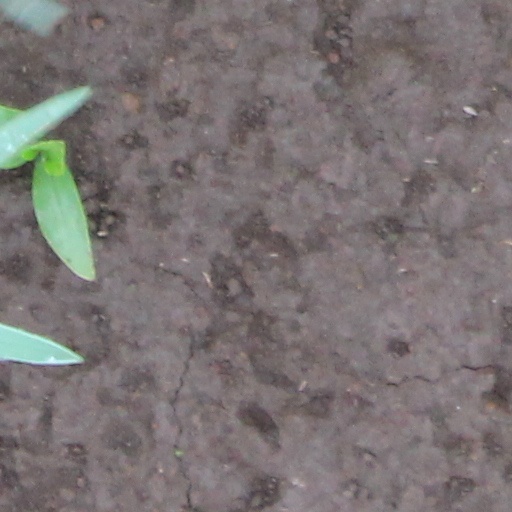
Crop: wheat